Sikorsky S-61

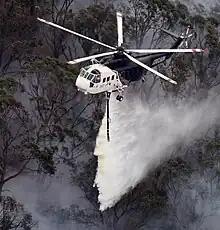
A Coulson Aircrane S-61L dropping water during the Australian bushfire season.

Additional civil models of the S-61 would soon be developed. The Payloader, a stripped-down version optimized for aerial crane work, was the third civil model of the S-61 produced. The Payloader features the fixed undercarriage of the S-61L, but with an empty weight almost less than the standard S-61N.